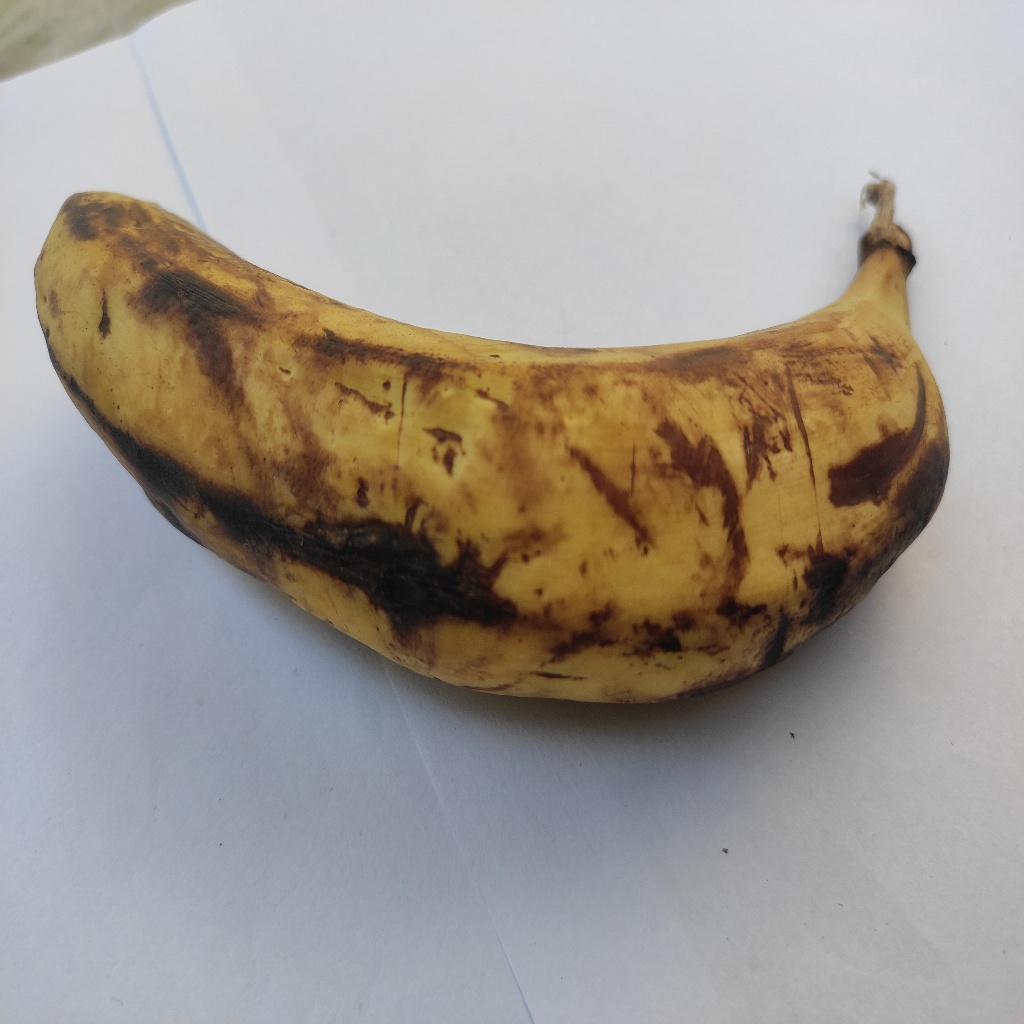
Crop: banana
Quality class: Defect